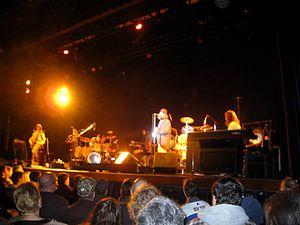
The Musical Box est un tribute band canadien, originaire de Montréal, au Québec. Il rend hommage à Genesis en reprenant ses morceaux, les costumes et la mise en scène des spectacles.